Starrcade '88: True Gritt

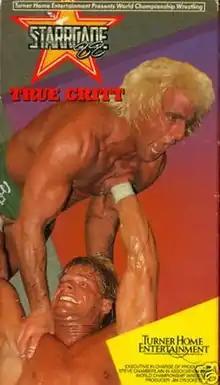
VHS cover featuring Ric Flair and Lex Luger

Starrcade '88: True Gritt was the sixth annual Starrcade professional wrestling pay-per-view (PPV) event produced under the National Wrestling Alliance (NWA) banner. It was the first Starrcade event produced by World Championship Wrestling (WCW), and it took place on December 26, 1988, from the Norfolk Scope in Norfolk, Virginia. Shortly before the event, Ted Turner bought Jim Crockett Promotions (JCP), and the company became WCW.